Love Boat (song)

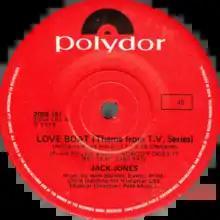
Side A of Australian single

"Love Boat" (also known as "Love Boat Theme" and "The Love Boat") is a 1977 song performed by American singer and actor Jack Jones, used as the theme song in American television series "The Love Boat", when it was in its first nine season-run on TV from 1977 to 1986, on ABC. It was later covered by numerous artists.